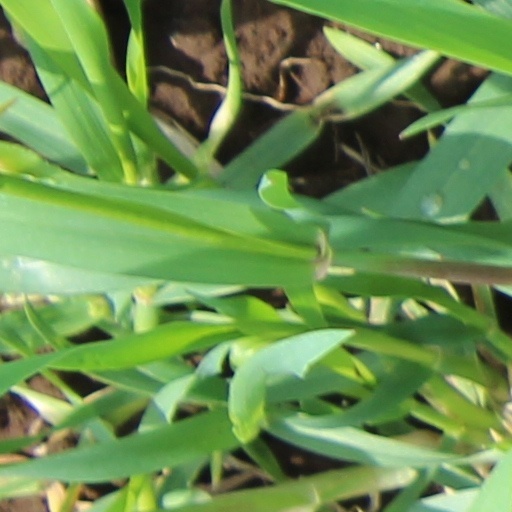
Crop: wheat